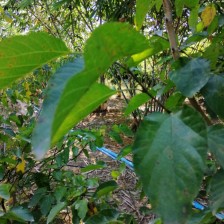
Variety: WhiteKing